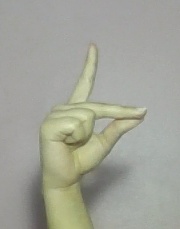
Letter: ta